Teasing Master Takagi-san

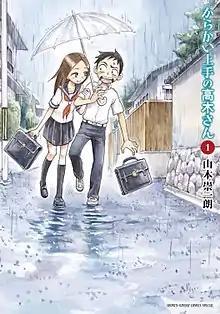
First volume cover of "Teasing Master Takagi-san", featuring Takagi (left) and Nishikata (right)

is a Japanese manga series written and illustrated by Sōichirō Yamamoto. It started in Shogakukan's manga magazine supplement "Monthly Shōnen Sunday Mini" in June 2013, and later moved to the main magazine, "Monthly Shōnen Sunday", in July 2016 and finished in October 2023. Its chapters were collected in twenty volumes. The series features the daily life of Takagi, who loves to tease her classmate Nishikata, and Nishikata's failed attempts to get back at her. In North America, the manga is licensed by Yen Press.